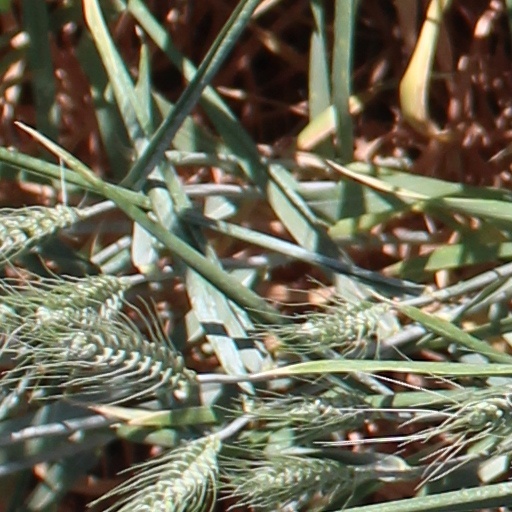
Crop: wheat